Union Jack

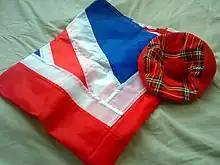
A folded Union Flag with a tam o' shanter on top of it

In July 2007, prime minister Gordon Brown unveiled plans to have the Union Flag flown more often from government buildings. While consultation on new guidelines was under way, the decision to fly the flag could be made by each government department. In March 2021, the UK government published new guidance for the Union Flag to be flown all year round on UK government buildings, unless another flag is being flown, such as another national flag of the UK, a county flag, or other flags to mark civic pride.